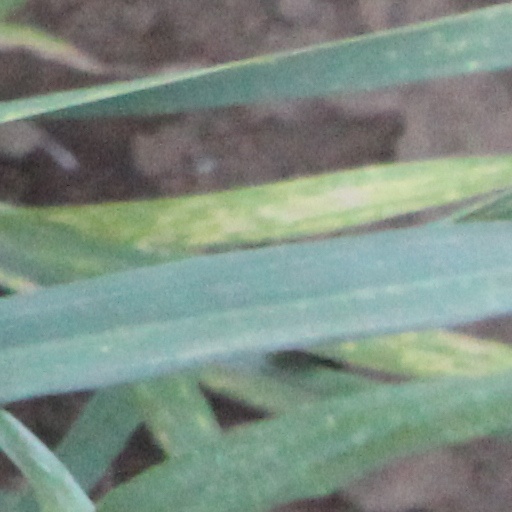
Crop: wheat